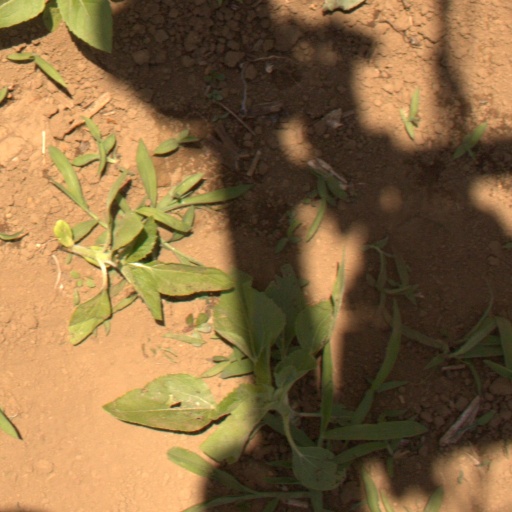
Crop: Jerusalem artichoke